Louise Ahlén

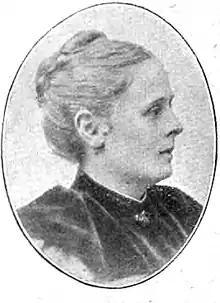
Louise Ahlén .

Louise Ahlén (28 November 1857 – 24 May 1913) was a Swedish writer most famous for her two added verses to the Swedish National anthem.